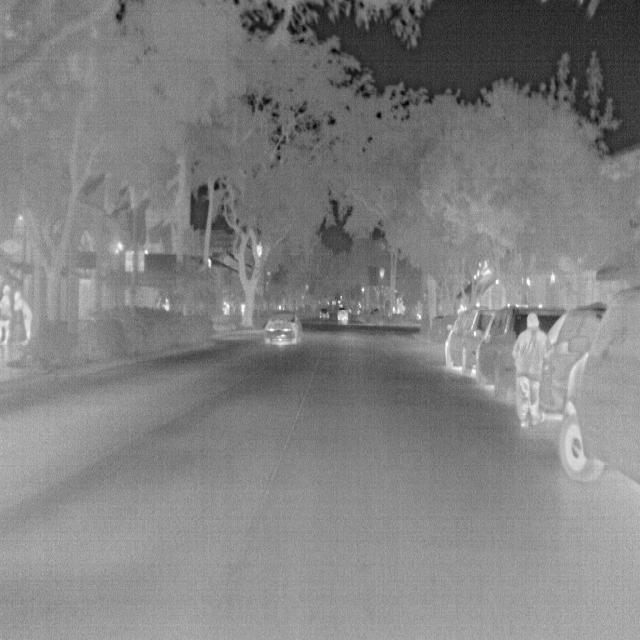
Detected objects:
label: person
label: person
label: person